Describe the emotion expressed in this image:  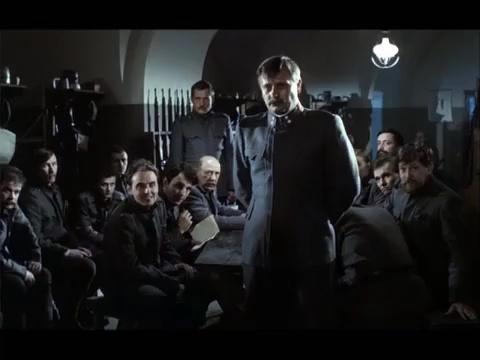
This person displays Pain, valence and arousal with low intensity.